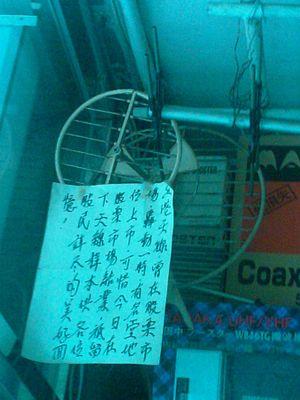
Exemple de l'antenne de ""Hong Kong Antenna"" (La compagnie d'Antenne Hongkongaise). Le photographe l'a trouvé dans une boutique d'antenne de Sham Shui Po. 中文（香港）‎: 存於深水埗區某天線鋪內的香港天線公司的天線樣本"